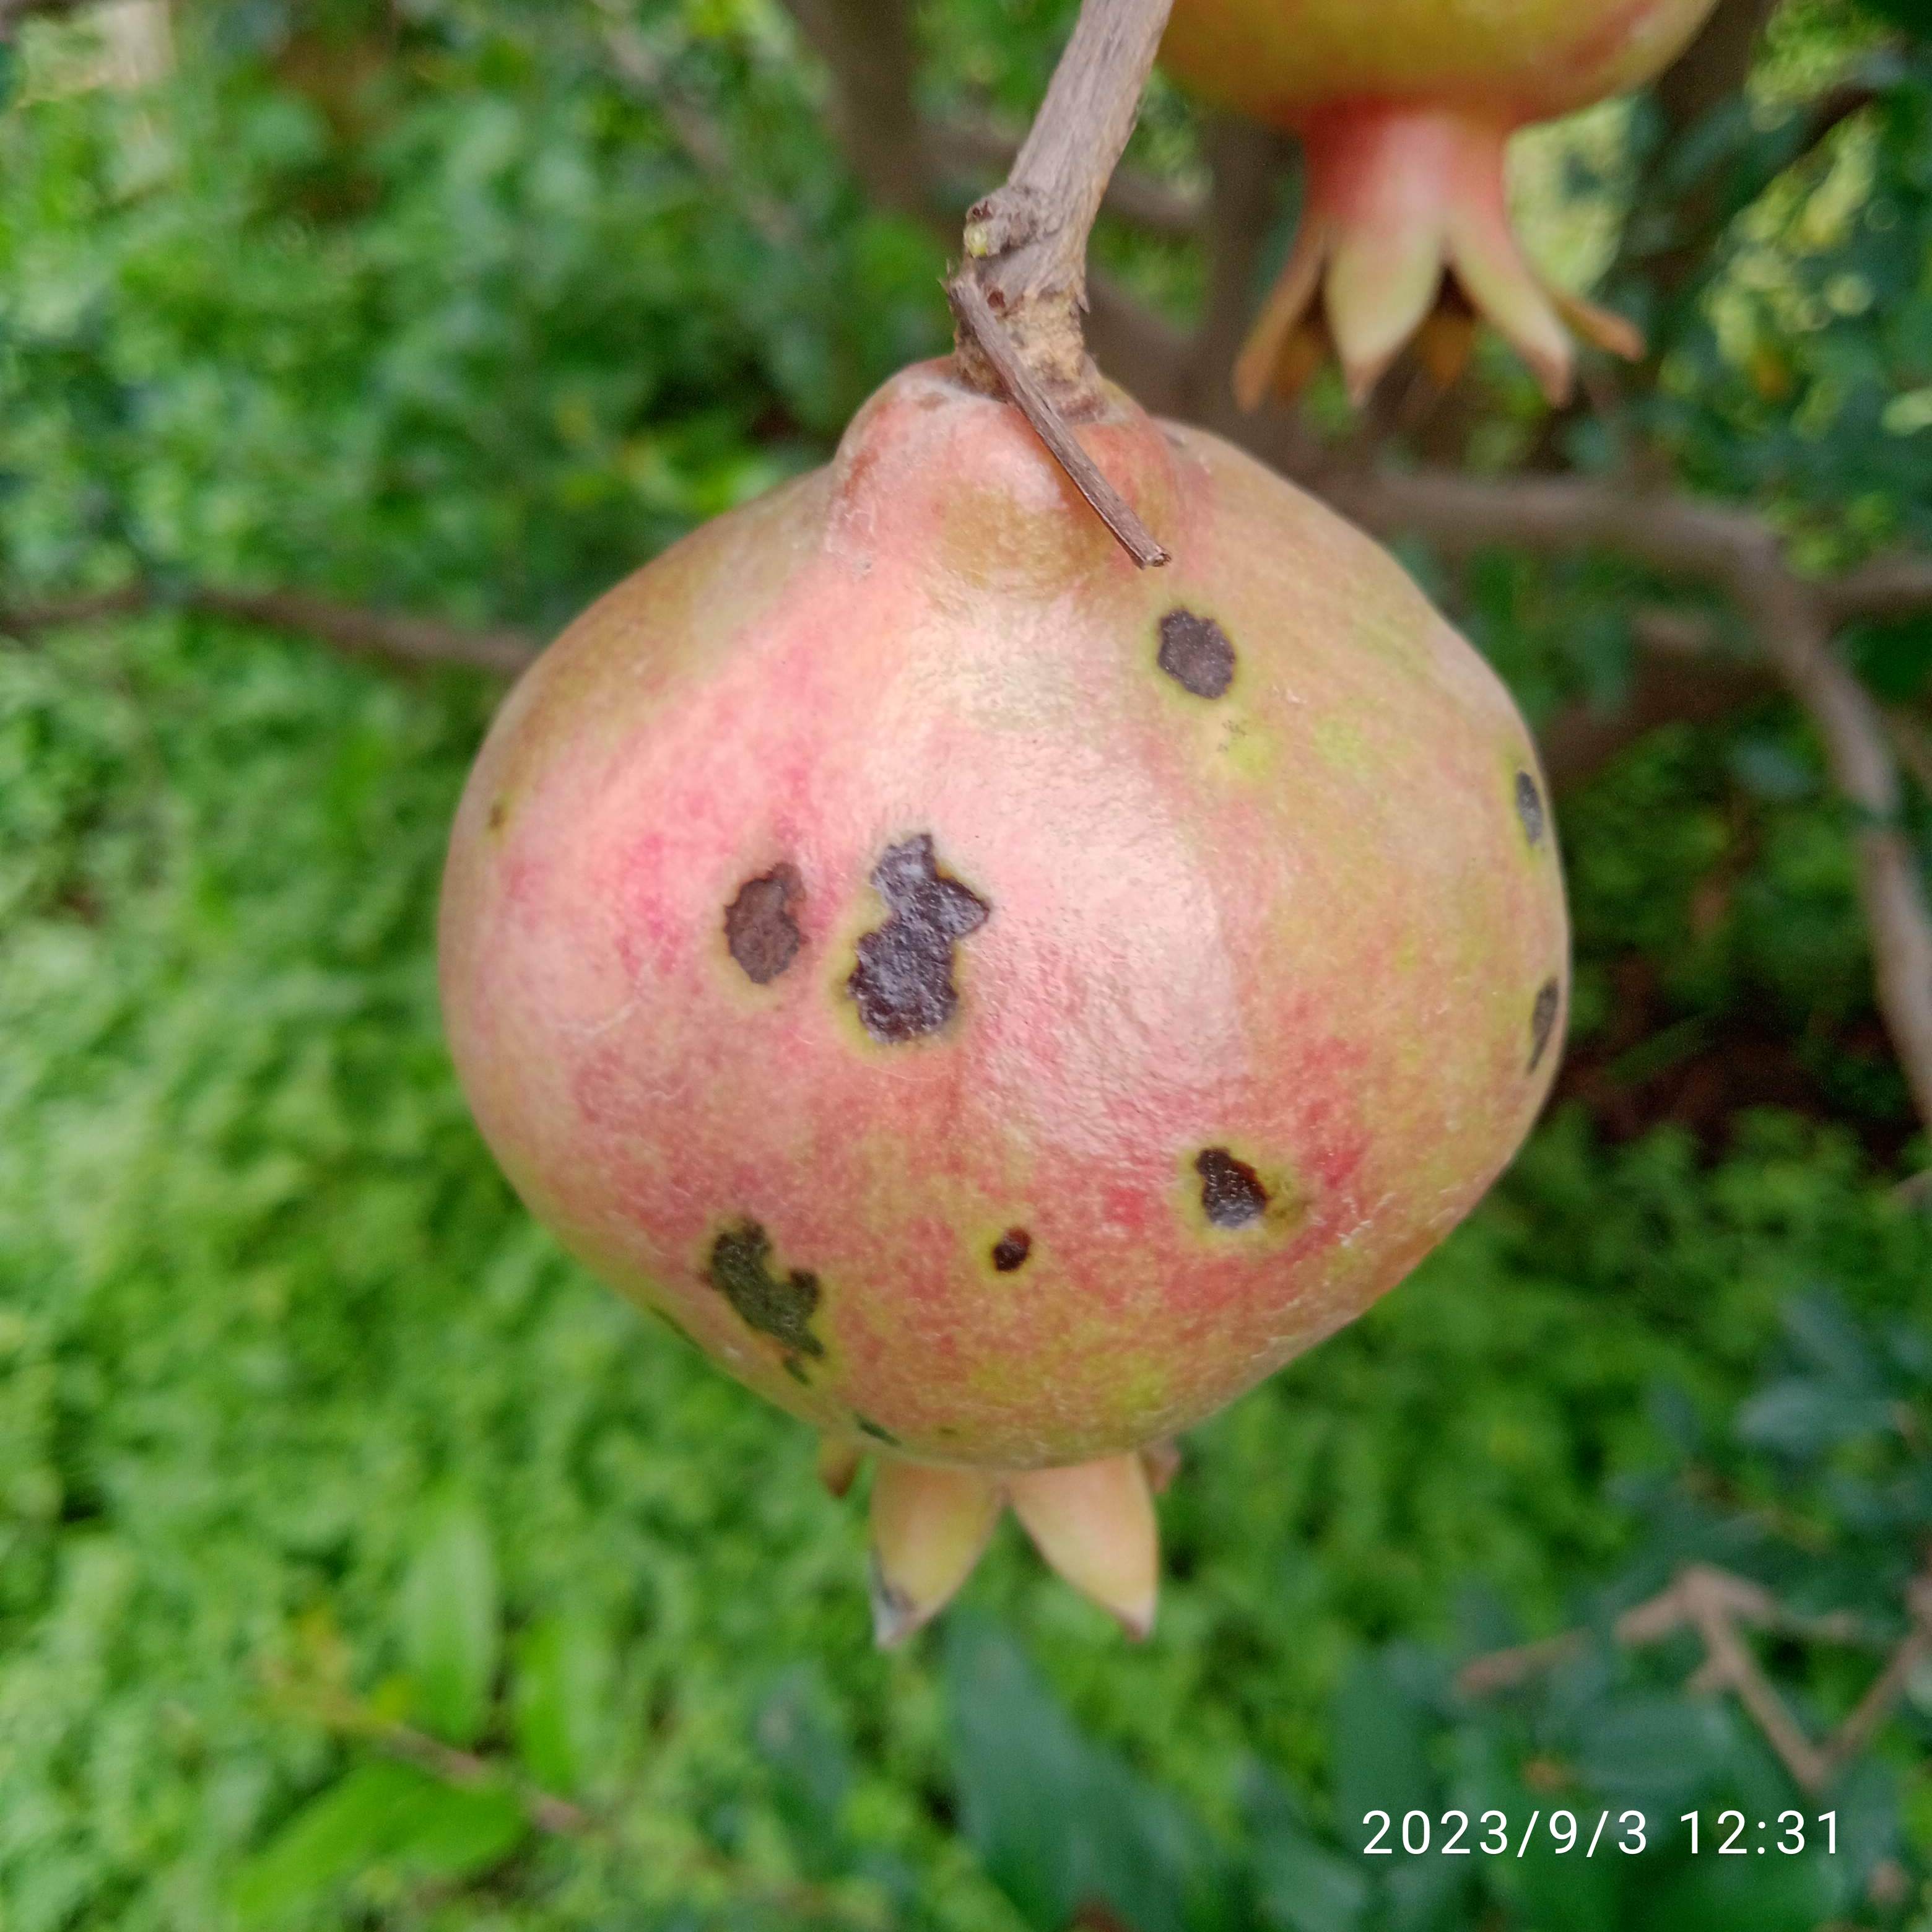
Label: Anthracnose